Wayland Young, 2nd Baron Kennet

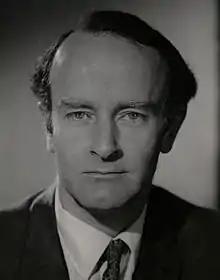
Kennet in 1967, by Walter Bird

Wayland Hilton Young, 2nd Baron Kennet (2 August 1923 – 7 May 2009) was a British writer and politician, notably concerned with planning and conservation. As a Labour minister, he was responsible for setting up the Department of the Environment and the Royal Commission on Environmental Pollution. Later he joined the SDP. He lost his seat in the Lords following the House of Lords Act 1999.